Car controls

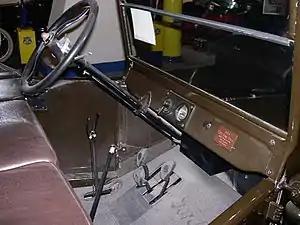
In the Ford Model T, the standing pedals control the two forward gears (left pedal), reverse (center pedal), and the brake (right pedal). The steering-column levers control ignition timing (left) and the throttle (right). The large hand-levers set the rear-wheel parking brake and put the transmission in neutral (left) and control an after-market 2-speed transmission adapter (right).

Car controls are the components in automobiles and other powered road vehicles, such as trucks and buses, used for driving and parking.